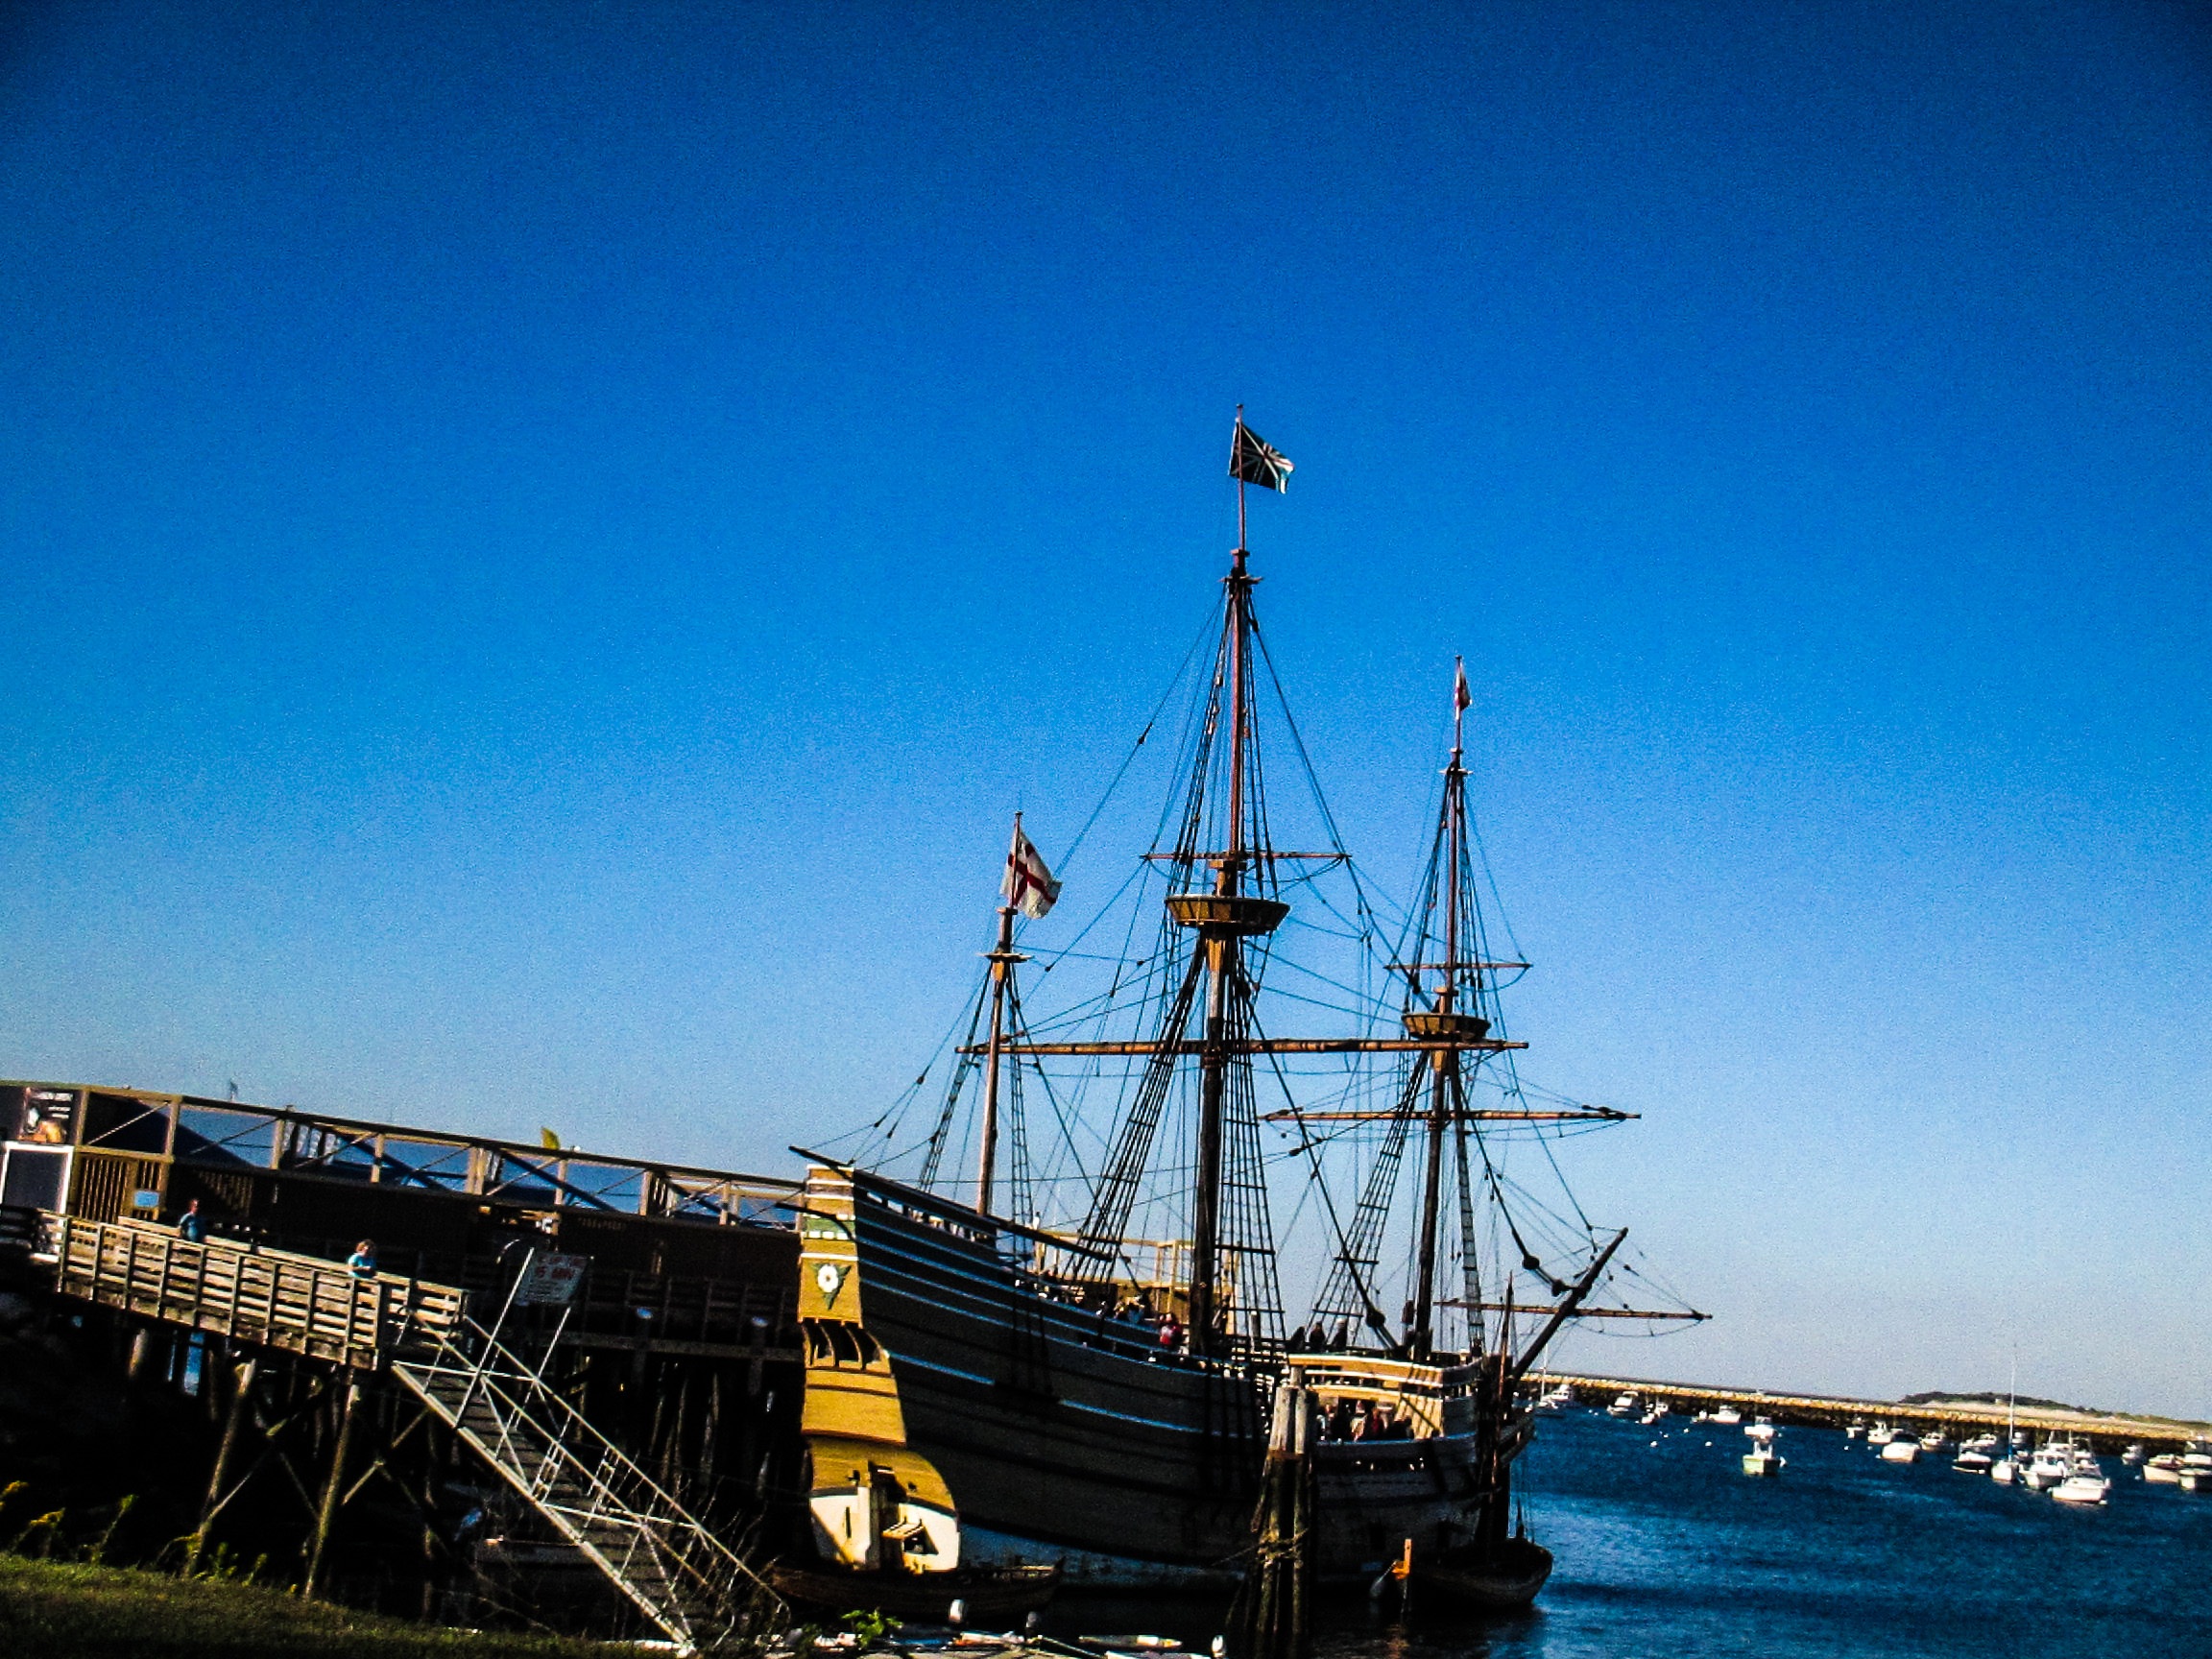
sea, coast, water, ocean, boat, ship, dusk, transportation, evening, vessel, vehicle, mast, sailing, harbor, port, cruise, nautical, watercraft, sailing ship, tall ship, galleon